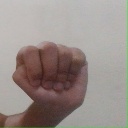
अक्षर: ठ